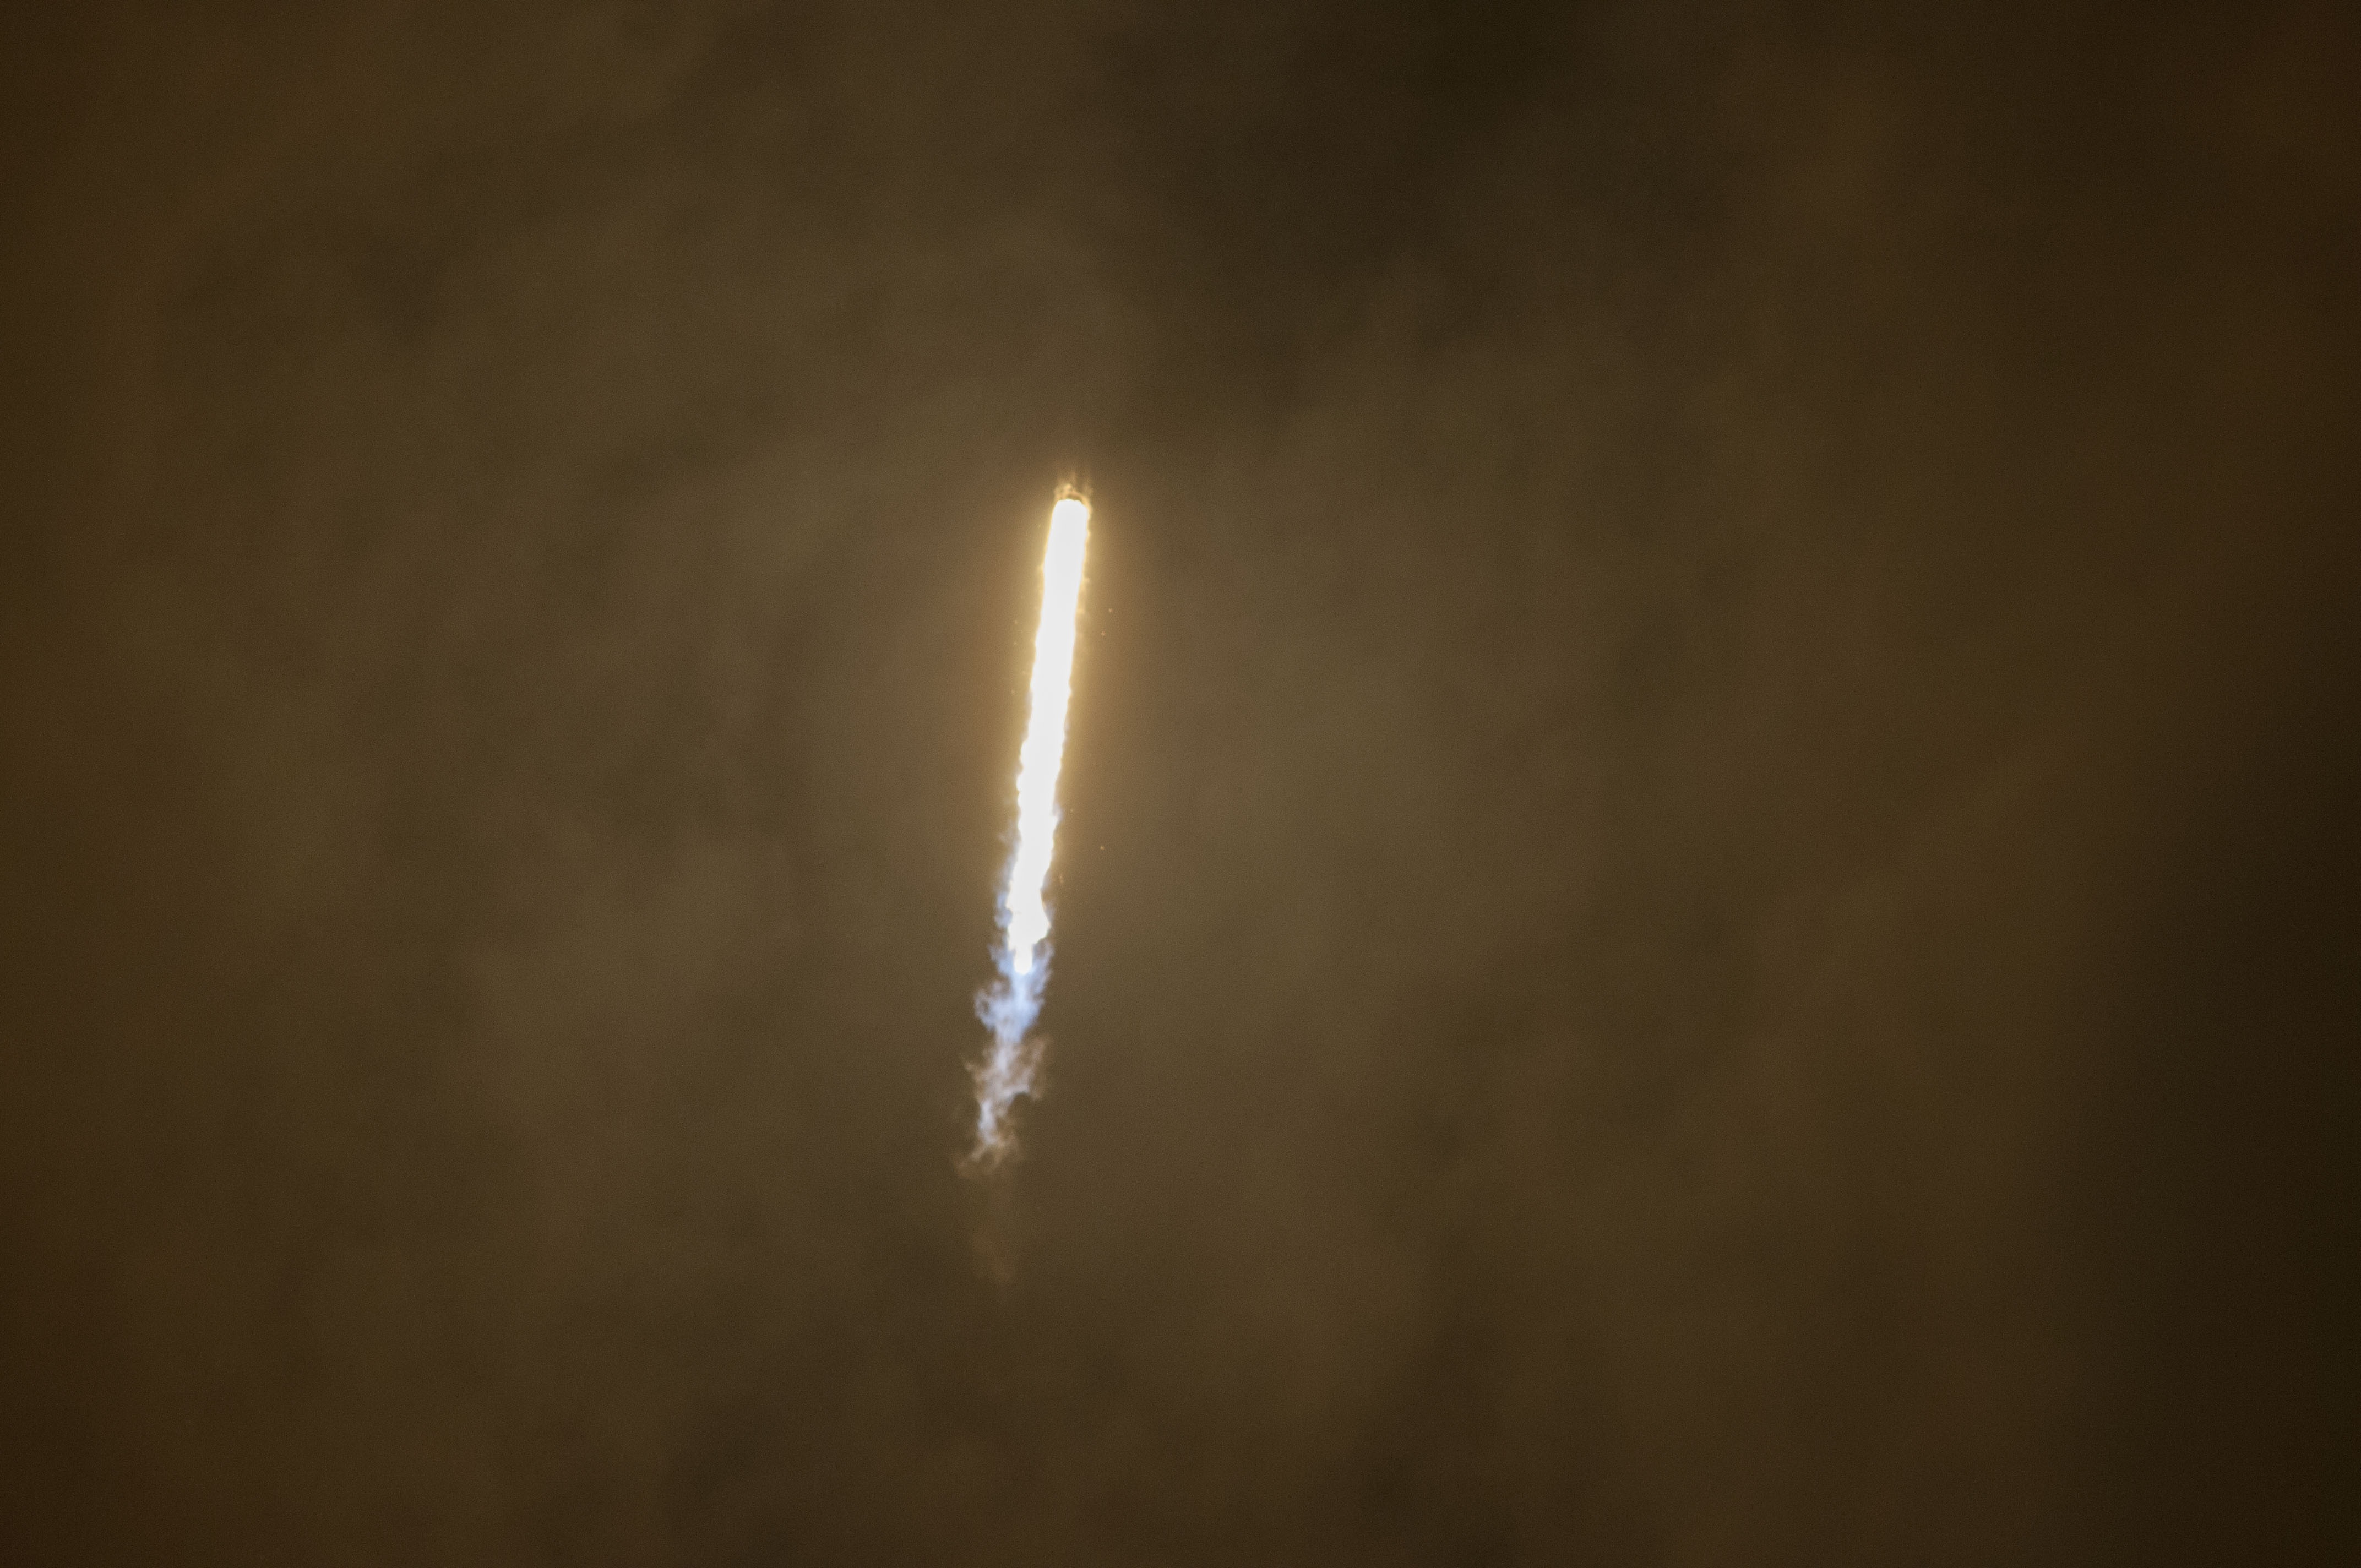
flying, sparkler, transportation, transport, vehicle, space, speed, lighting, rocket, launch, power, rocket launch, flames, spaceship, fuel, countdown, spacecraft, missile, spacex, propulsion, lift off, rocket engine